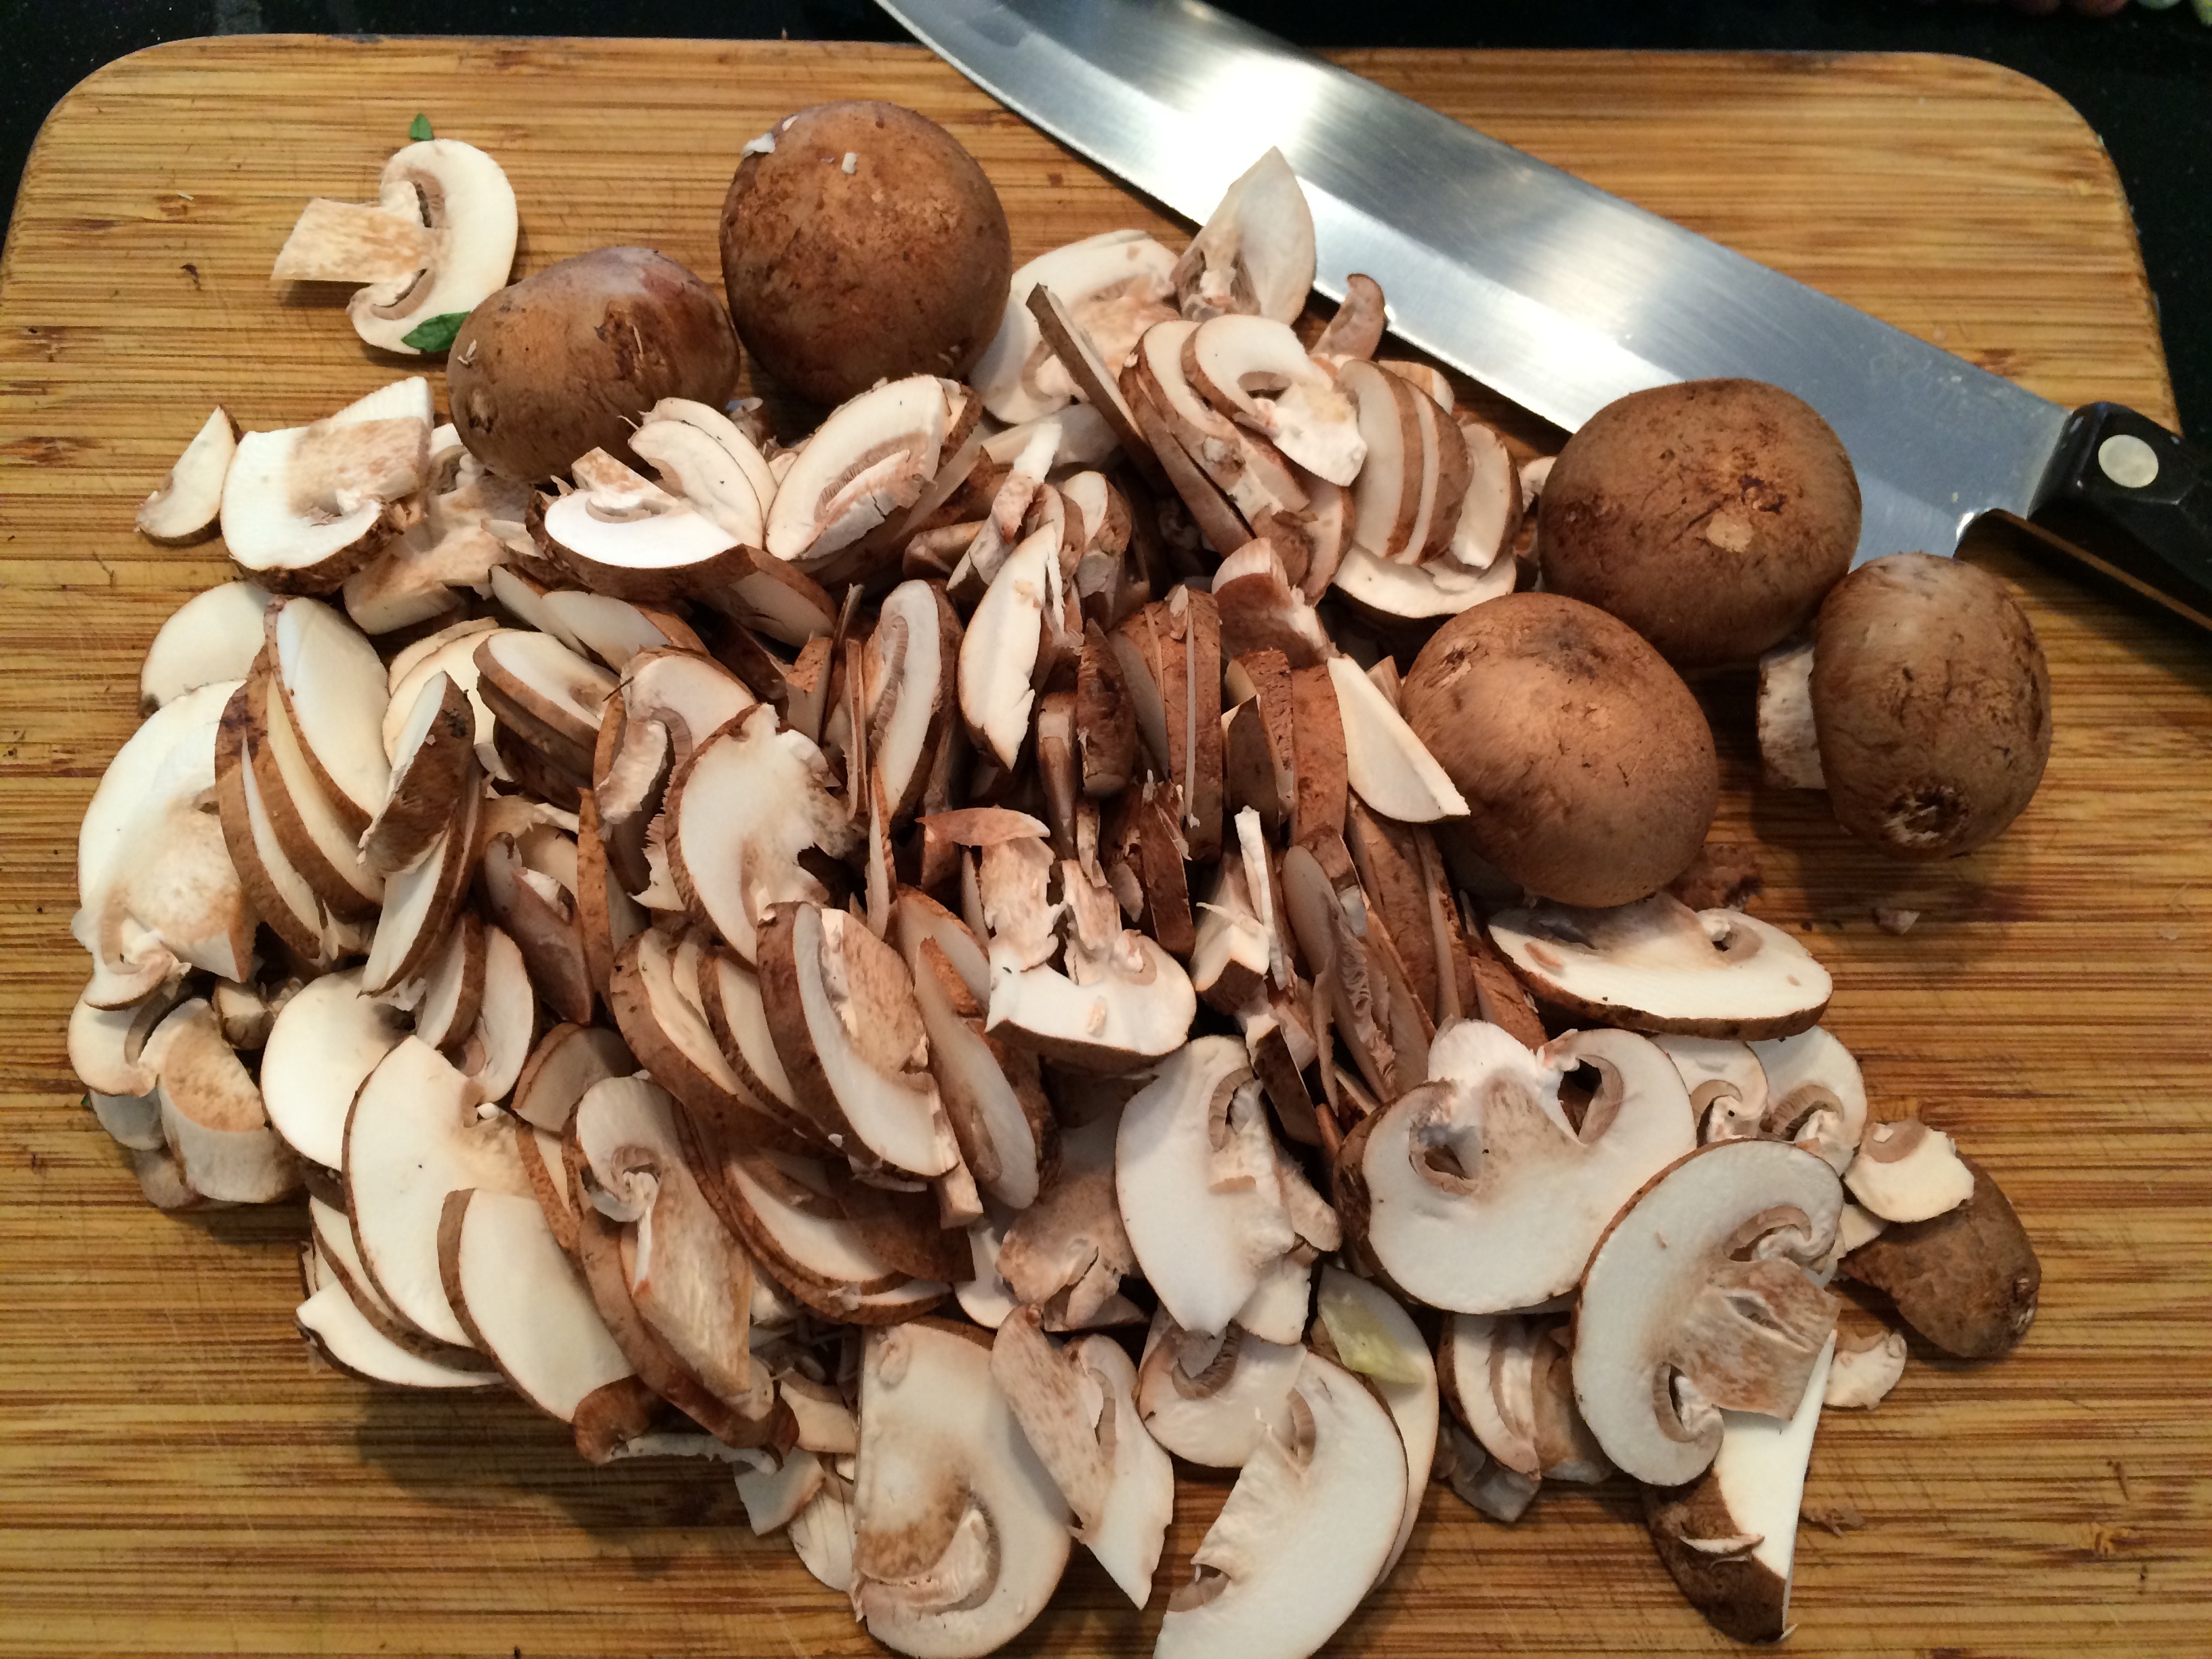
food, cooking, produce, mushroom, chef, mushrooms, dinner, agaricus, matsutake, oyster mushroom, edible mushroom, shiitake, brown mushrooms, medicinal mushroom, agaricomycetes, agaricaceae, champignon mushroom, pleurotus eryngii